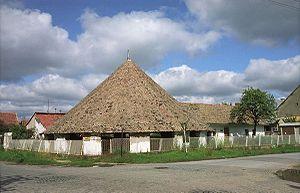
Suvača est un moulin situé à Kikinda, dans la province de Voïvodine, en Serbie, dans le district du Banat septentrional. Construit en 1899, il était actionné par la force des chevaux. Il est inscrit sur la liste des monuments culturels d'importance exceptionnelle de la République de Serbie.
Cet article recense les monuments culturels du district du Banat septentrional en Serbie, dans la province autonome de Voïvodine.